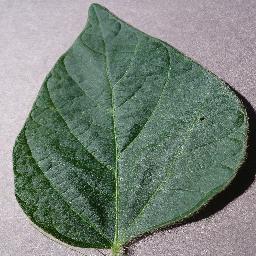
Label: Soybean___healthy